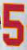
Number: 5